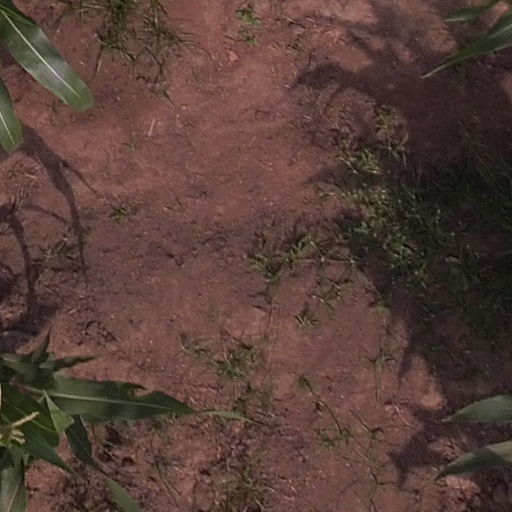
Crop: maize; corn